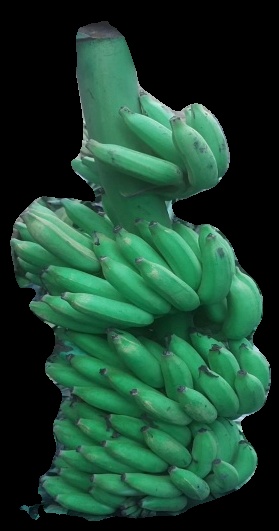
Variety: elakki-bale
Grade: grade1